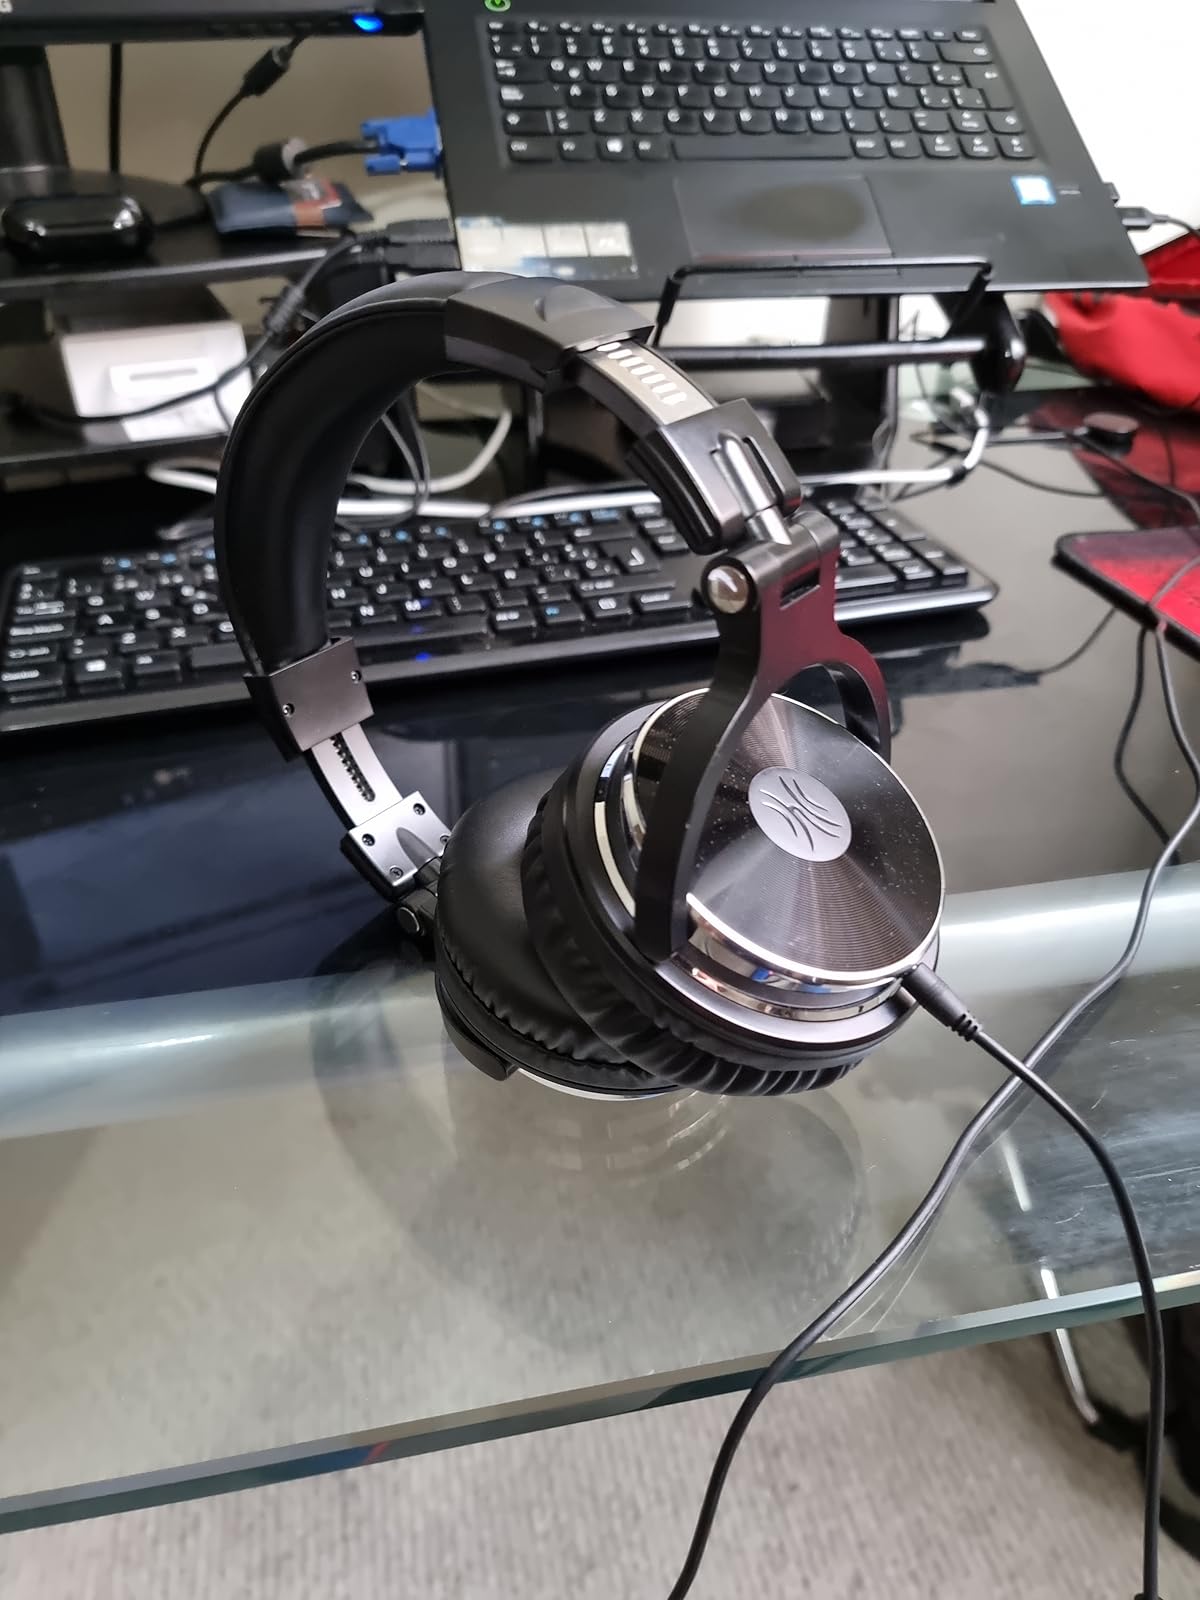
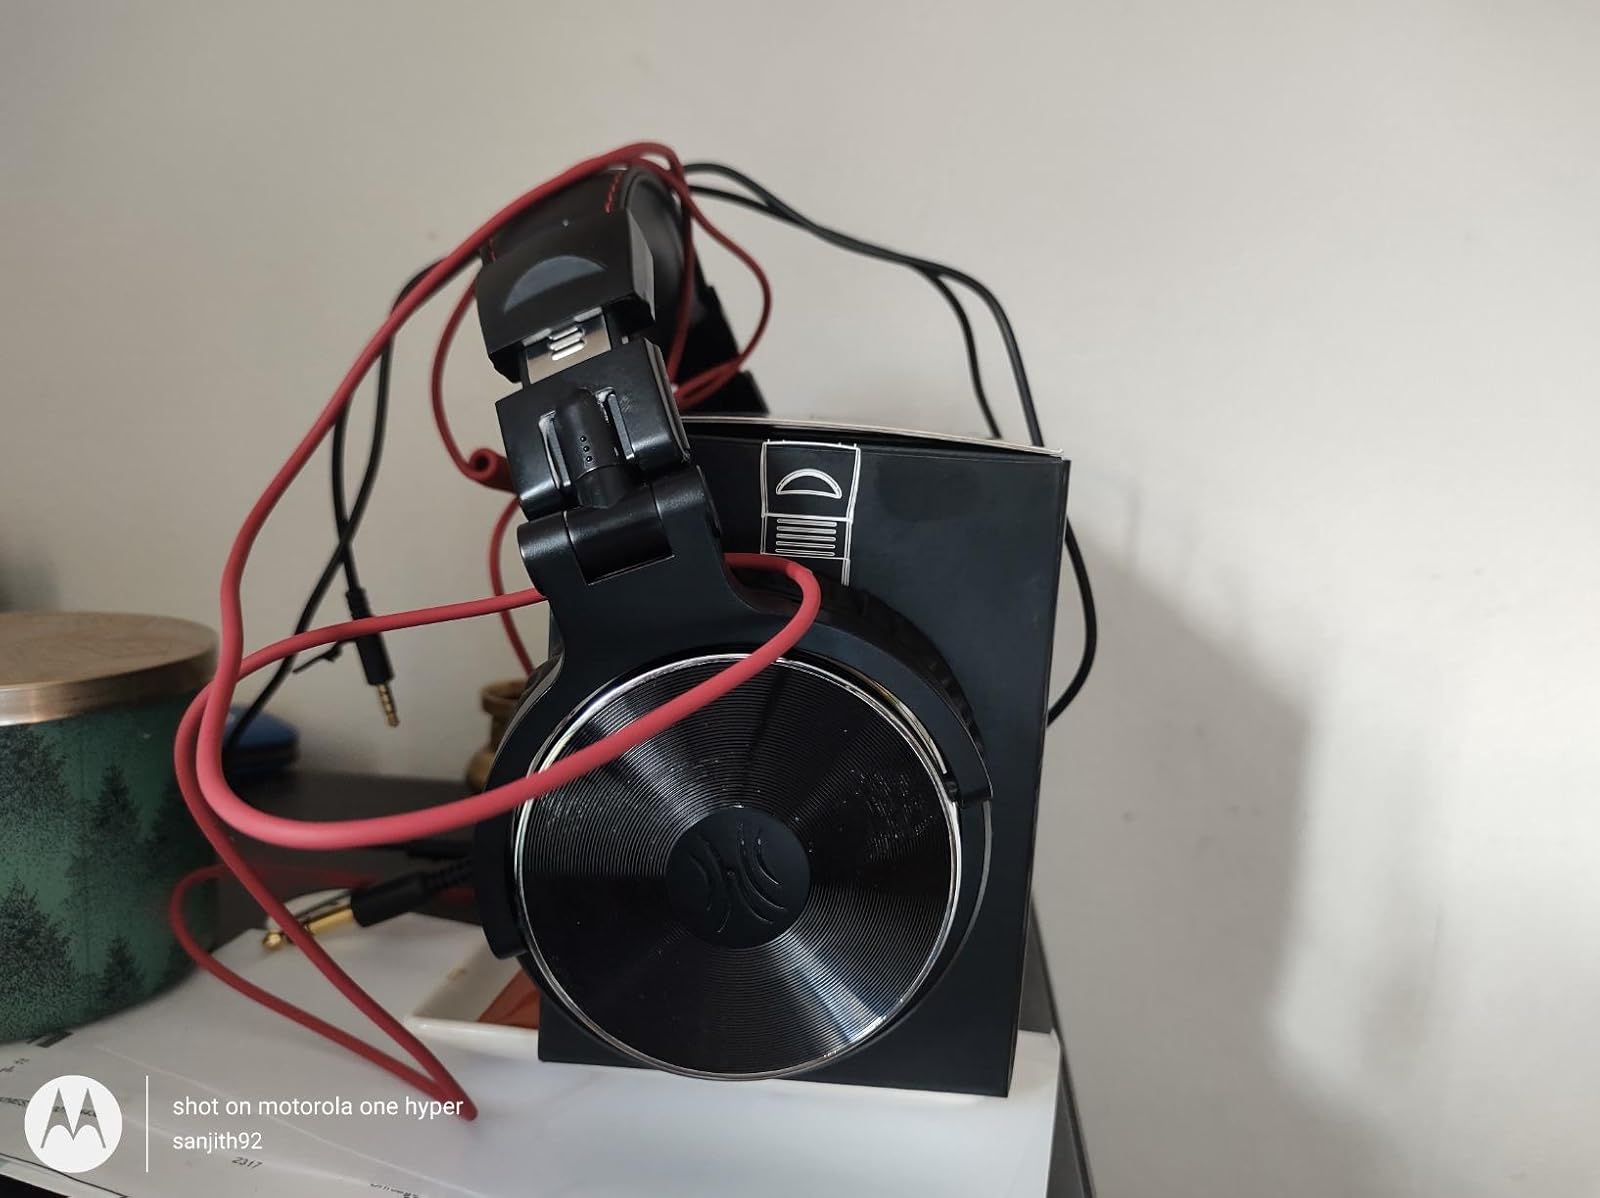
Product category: headphones
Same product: yes